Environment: lab
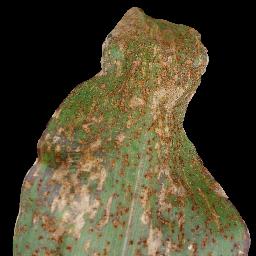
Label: common_rust